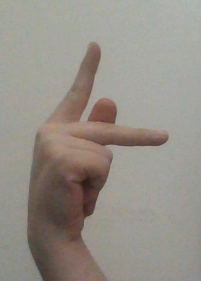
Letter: dha